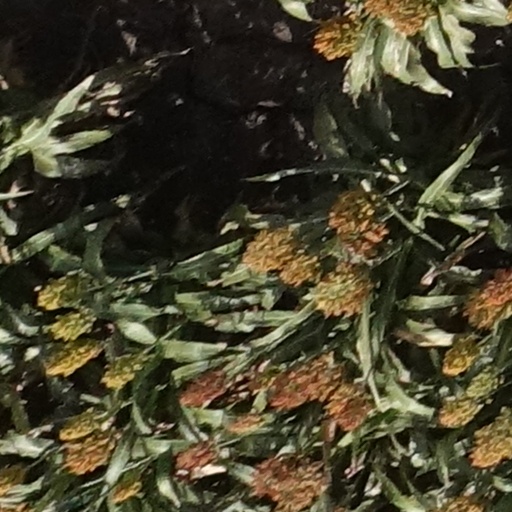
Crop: sorghum